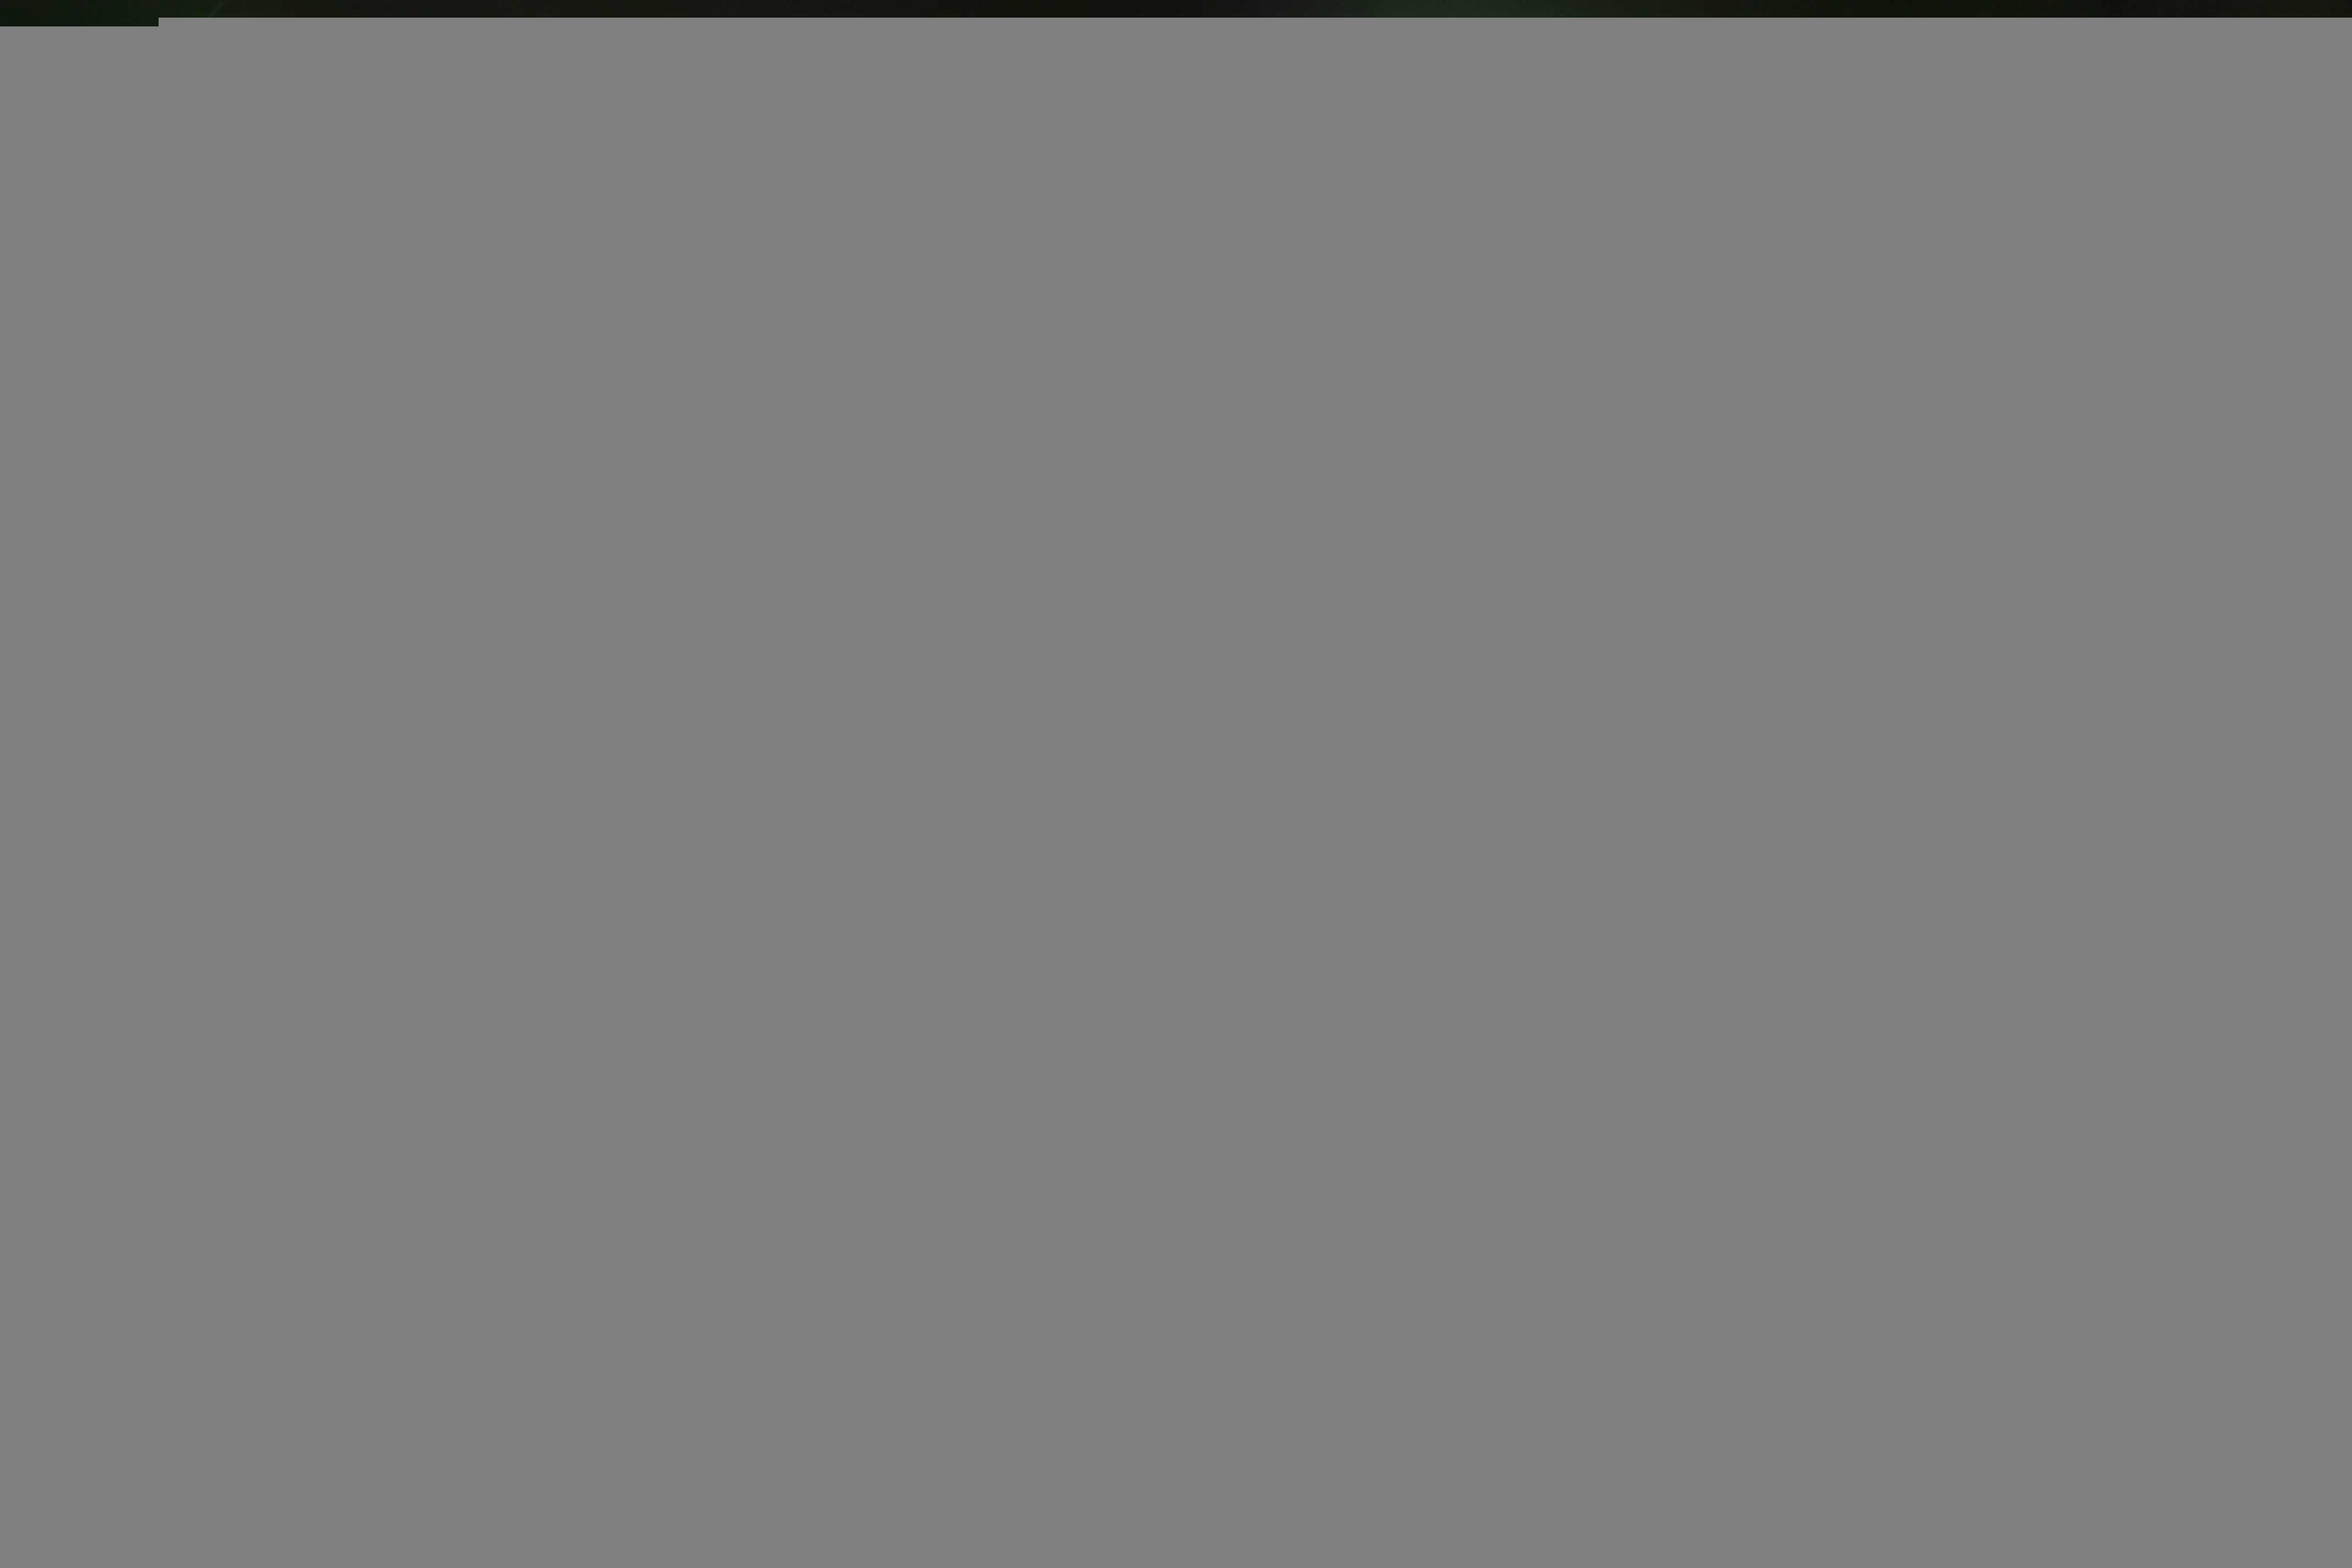
bird, wildlife, line, colourful, colorful, plumage, close up, brand, font, birds, design, text, vivid, animals, beautiful, parrots, perched, screenshot, rainbow lorikeet, avan